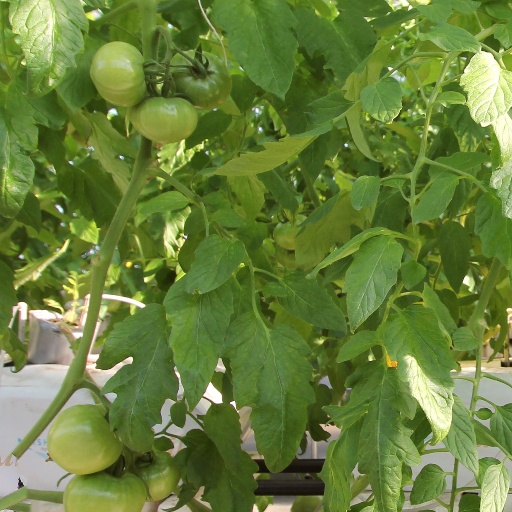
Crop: tomato